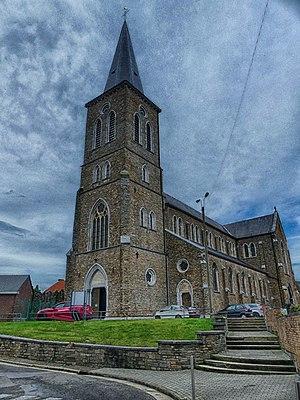
Waremme est une ville francophone de Belgique située en Région wallonne, chef-lieu d'arrondissement en province de Liège.